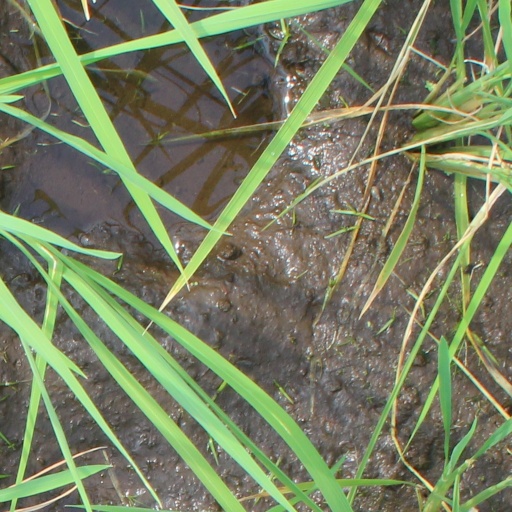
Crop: rice